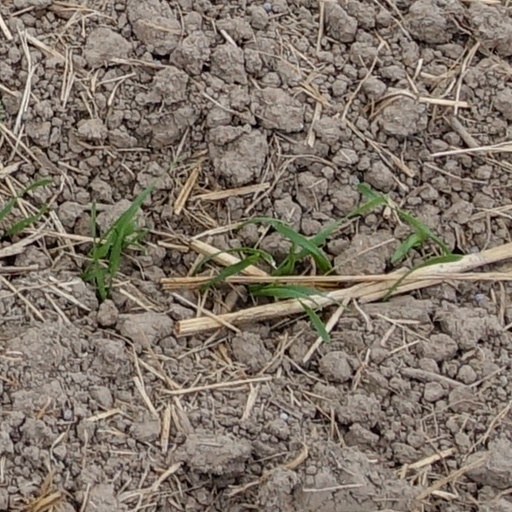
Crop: wheat